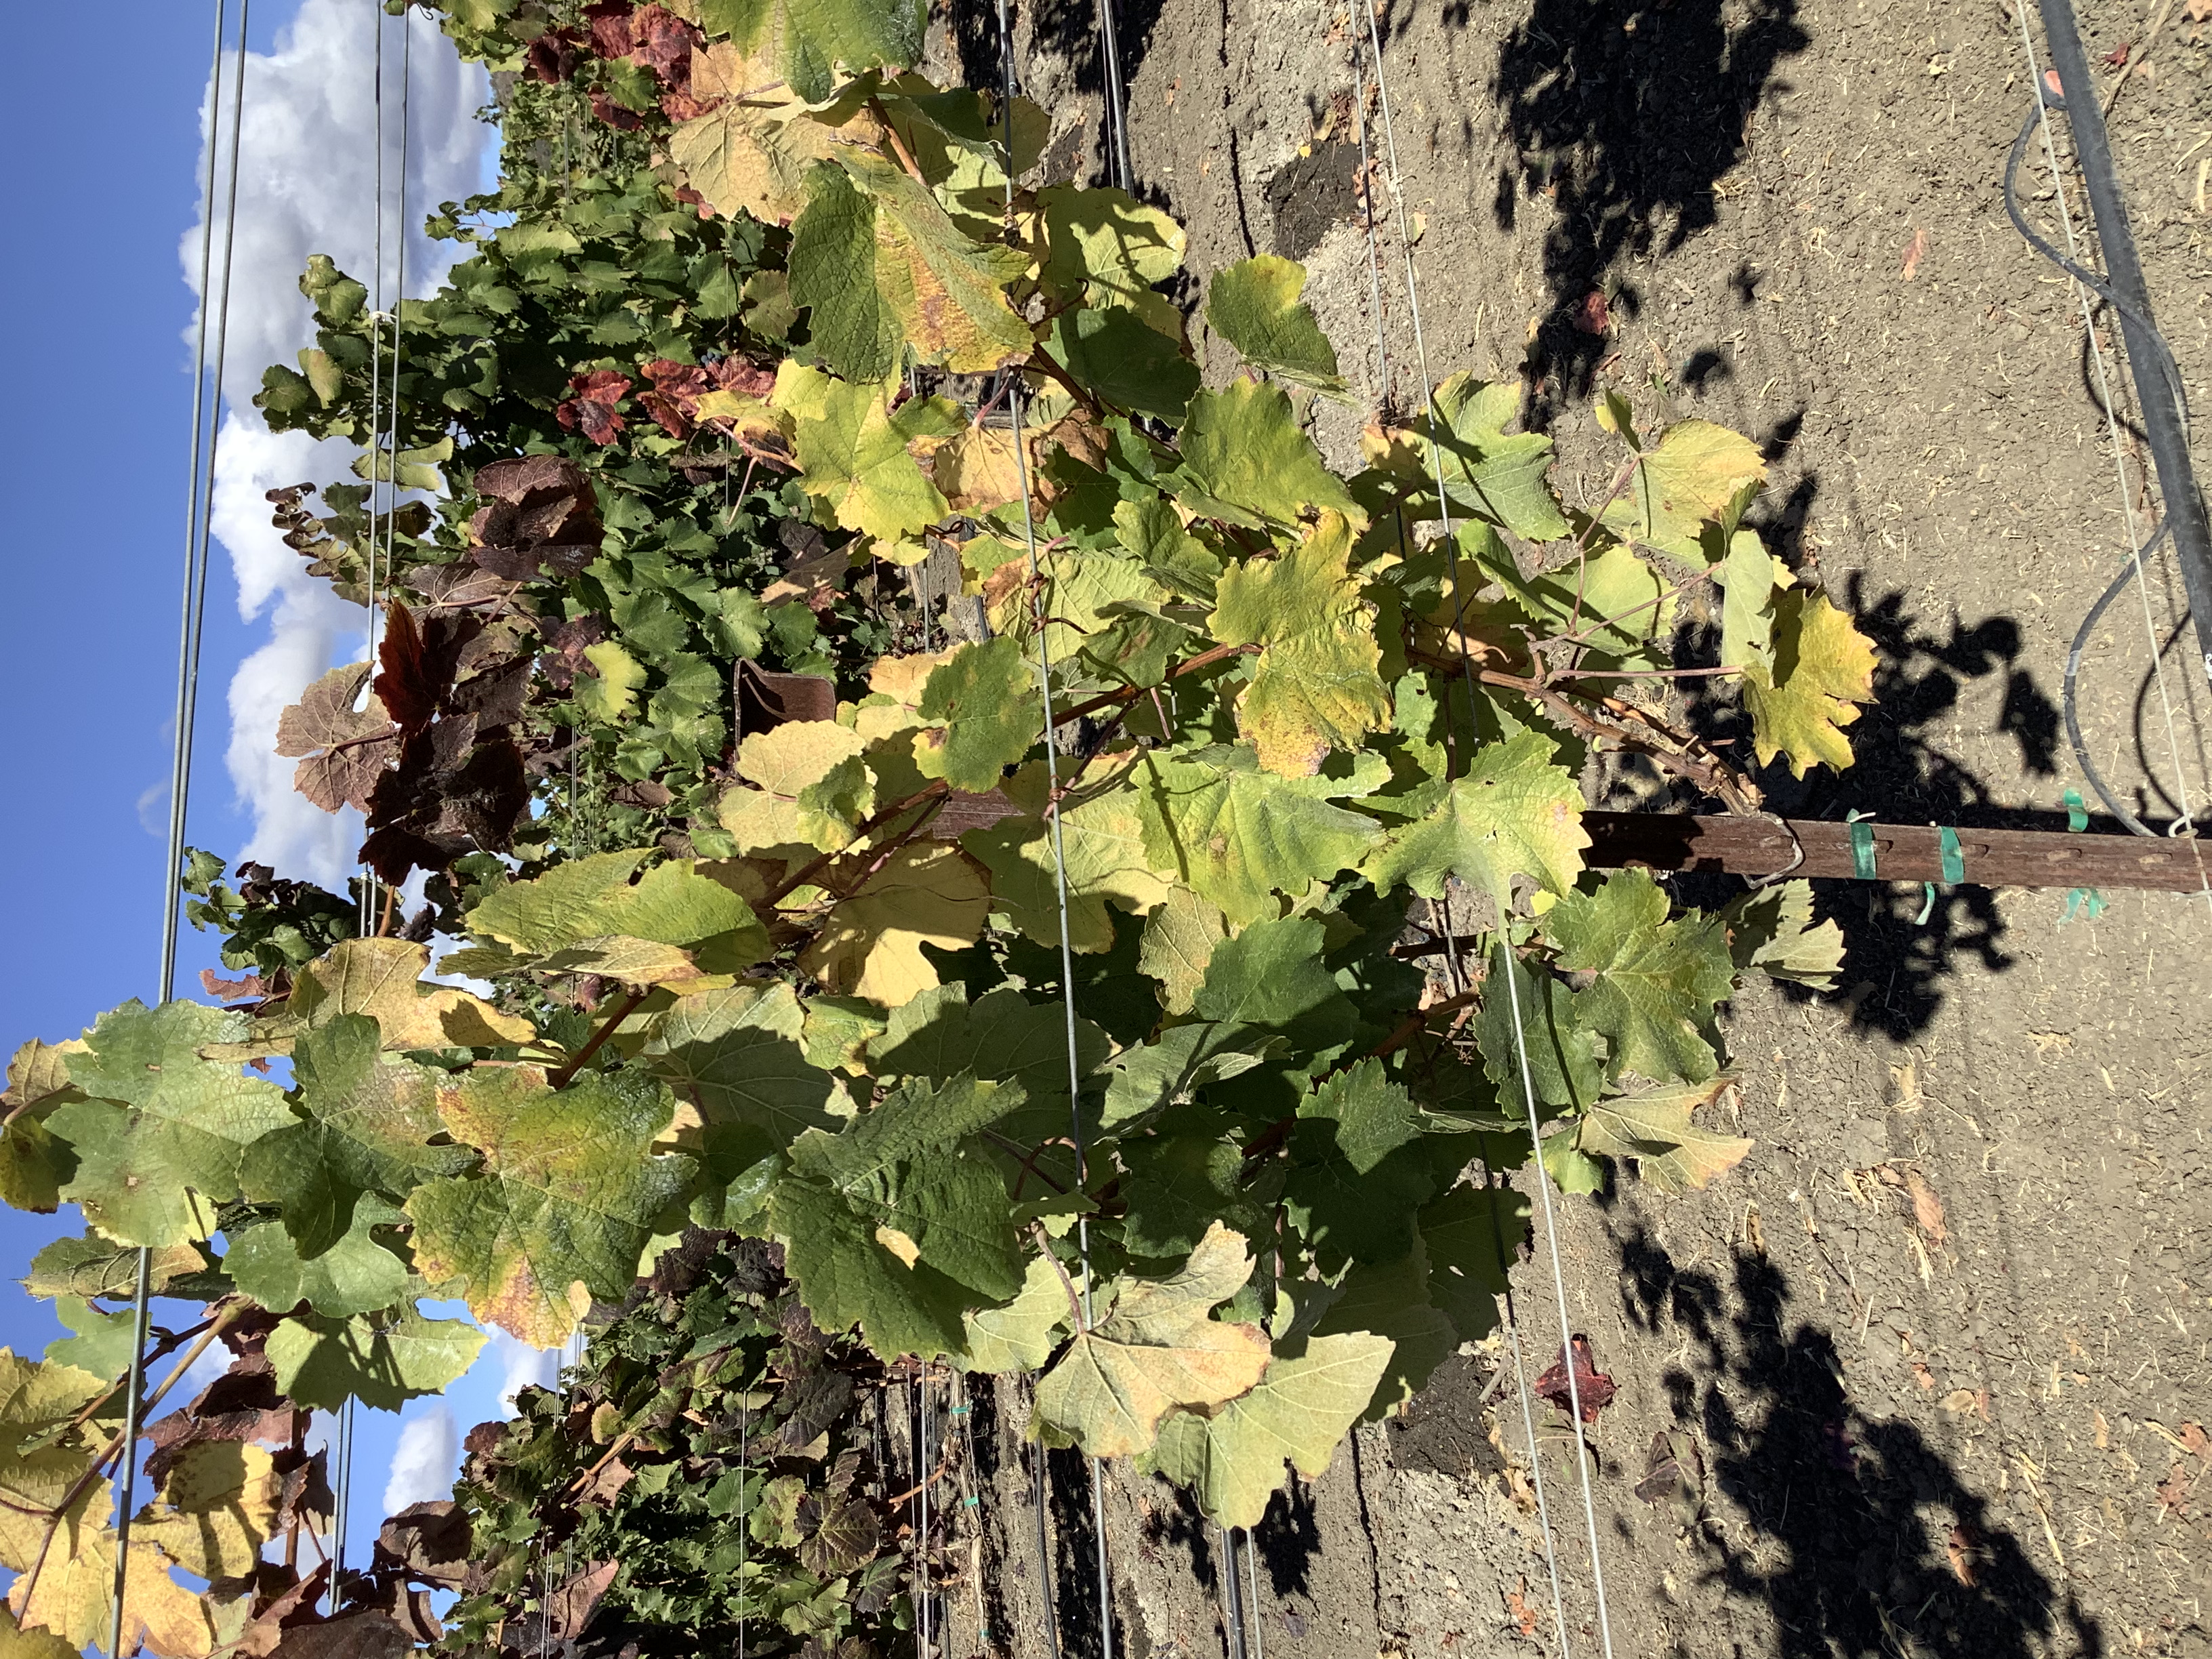
Label: Red Blotch